José María Paz

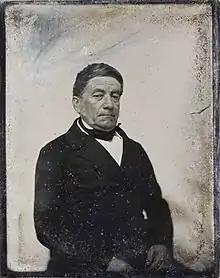
José María Paz,

Brigadier General José María Paz y Haedo (September 9, 1791 – October 22, 1854) was an Argentine military figure, notable in the Argentine War of Independence and the Argentine Civil Wars.